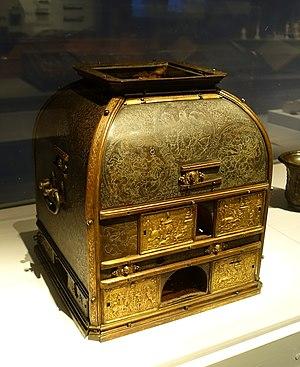
L‘athanor ou four à digestion est un fourneau utilisé dans les opérations alchimiques. De forme cylindrique, il permet de maintenir à température constante des amalgames pendant des durées pouvant aller jusqu'à plusieurs semaines ; il apparaît dans l'alchimie médiévale, au XIIIᵉ siècle ou XIVᵉ siècle.